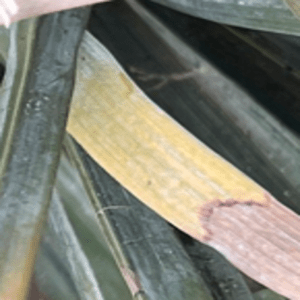
Label: Potassium Deficiency